Rachel Weisz

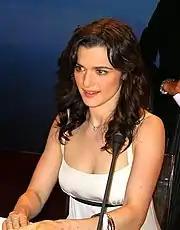
Weisz in 2007

In 2004, Weisz appeared in the comedy "Envy". The film failed at the box office. "Variety" opined that Weisz and co-star Amy Poehler "get fewer choice moments than they deserve." Her next role was alongside Keanu Reeves in "Constantine", based on the comic book "Hellblazer". "Film Threat" called her portrayal "effective at projecting scepticism and, eventually, dawning horror".